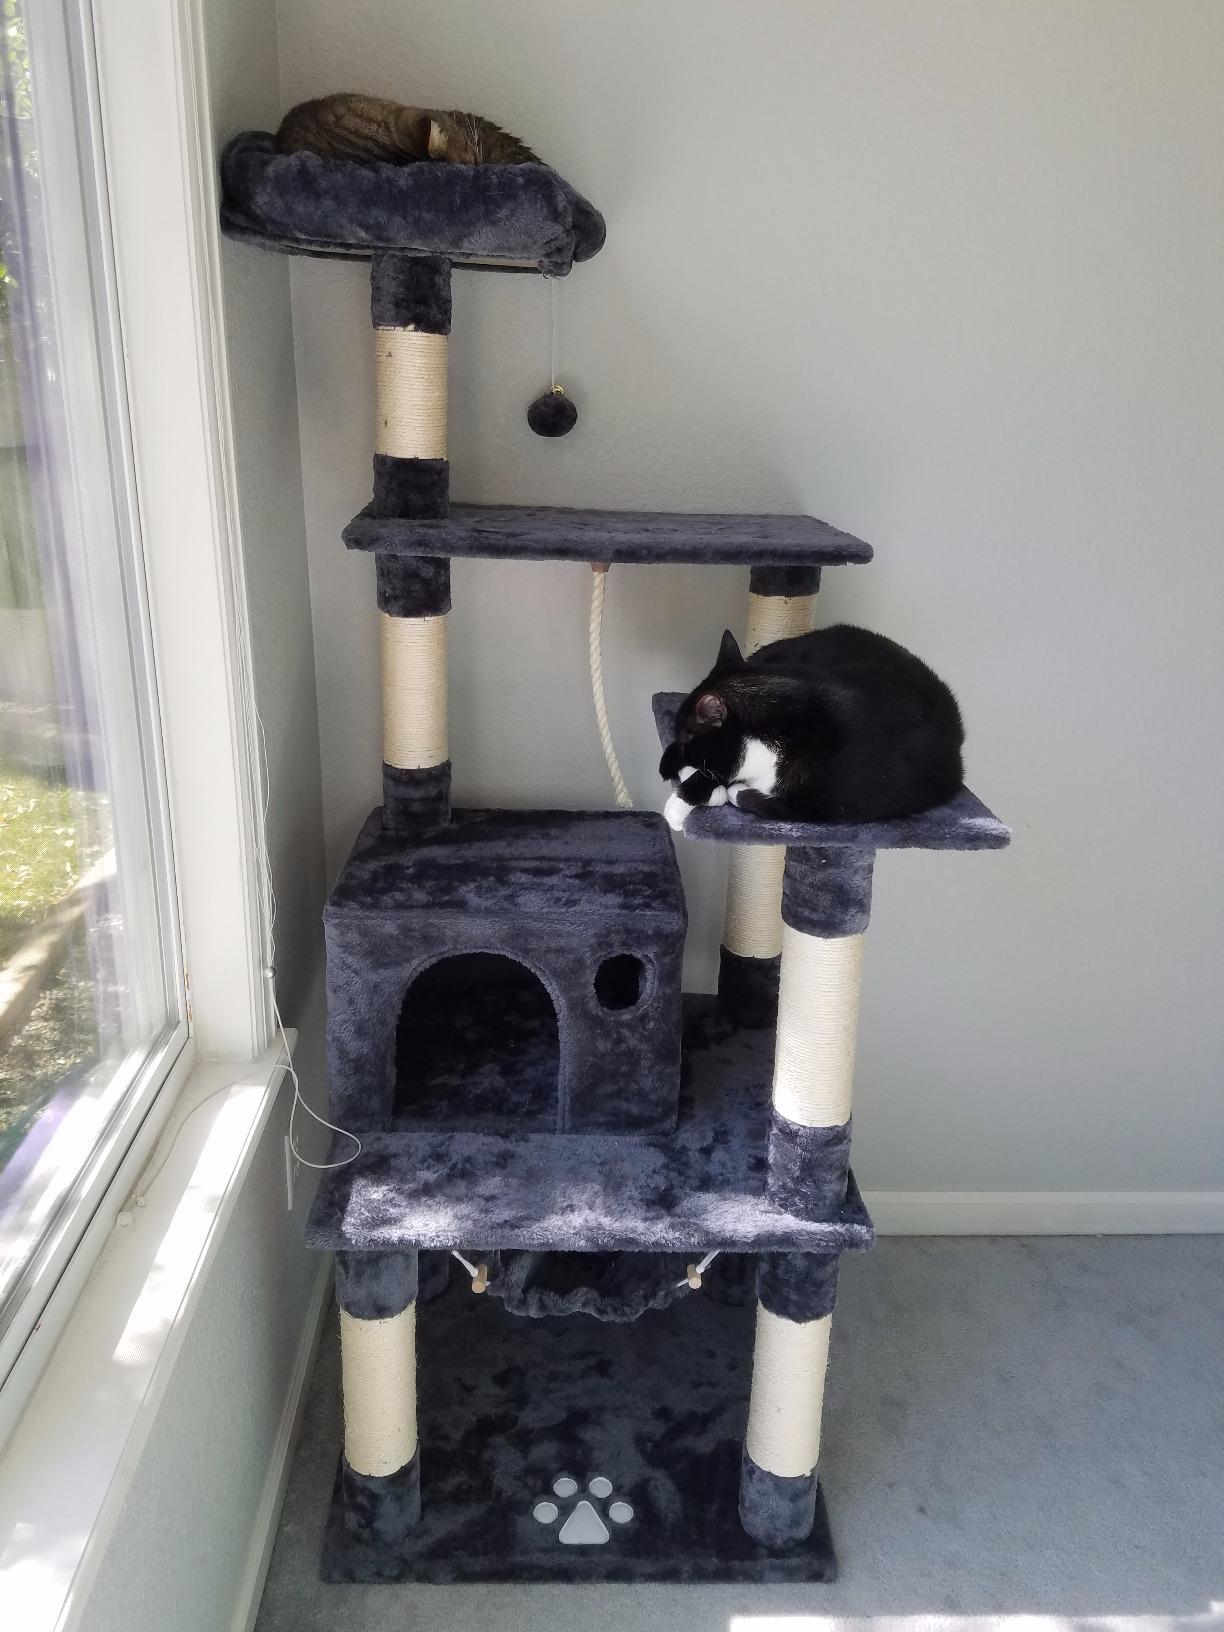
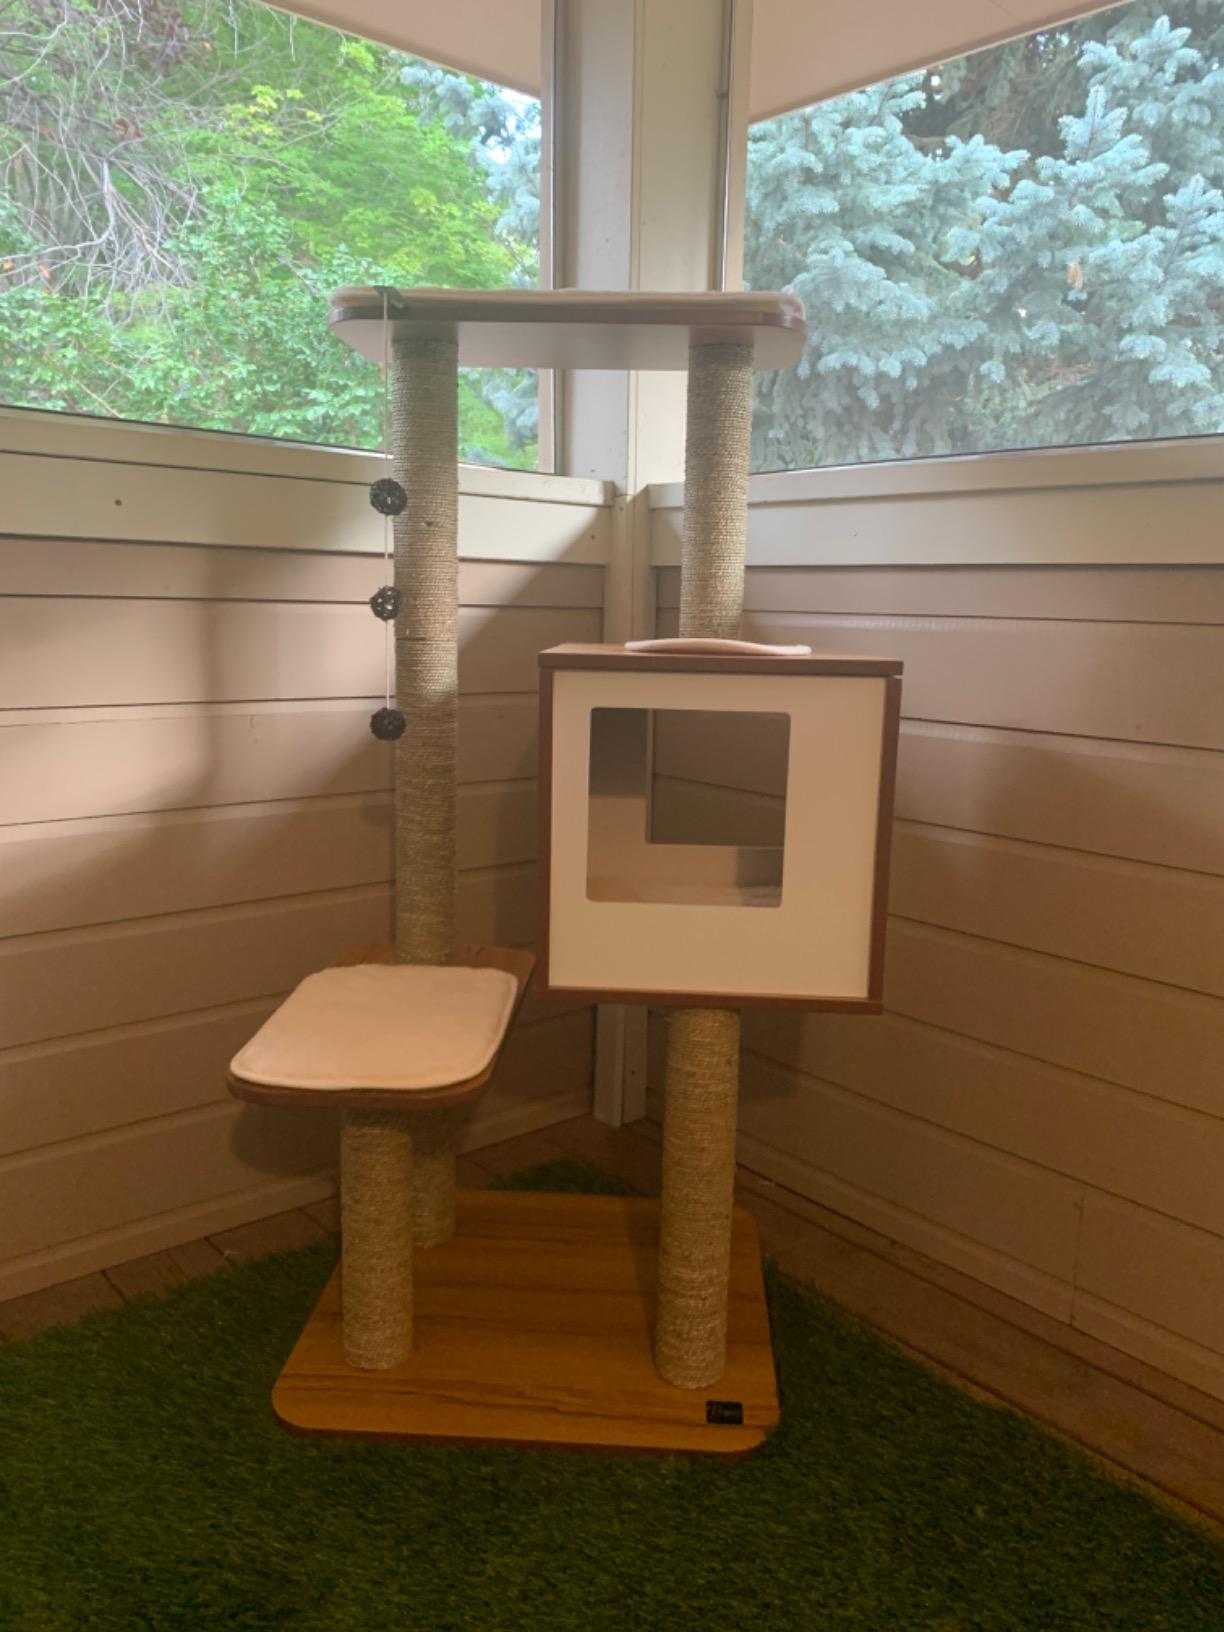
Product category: items_cat tree
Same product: no